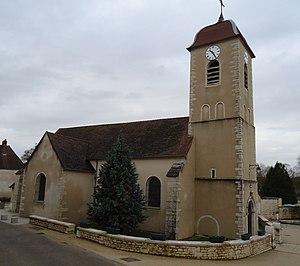
Eglise de Foucherans
Foucherans est une commune française située dans le département du Jura en région Bourgogne-Franche-Comté.